Richard Cuffari

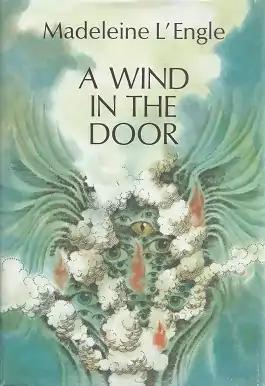
Cuffari's dust jacket for the original hardback edition of "A Wind in the Door" by "Madeleine L'Engle" (1973).

Cuffari was born to immigrant parents in Brooklyn, New York. He attended James Madison High School, winning awards there for his artwork.